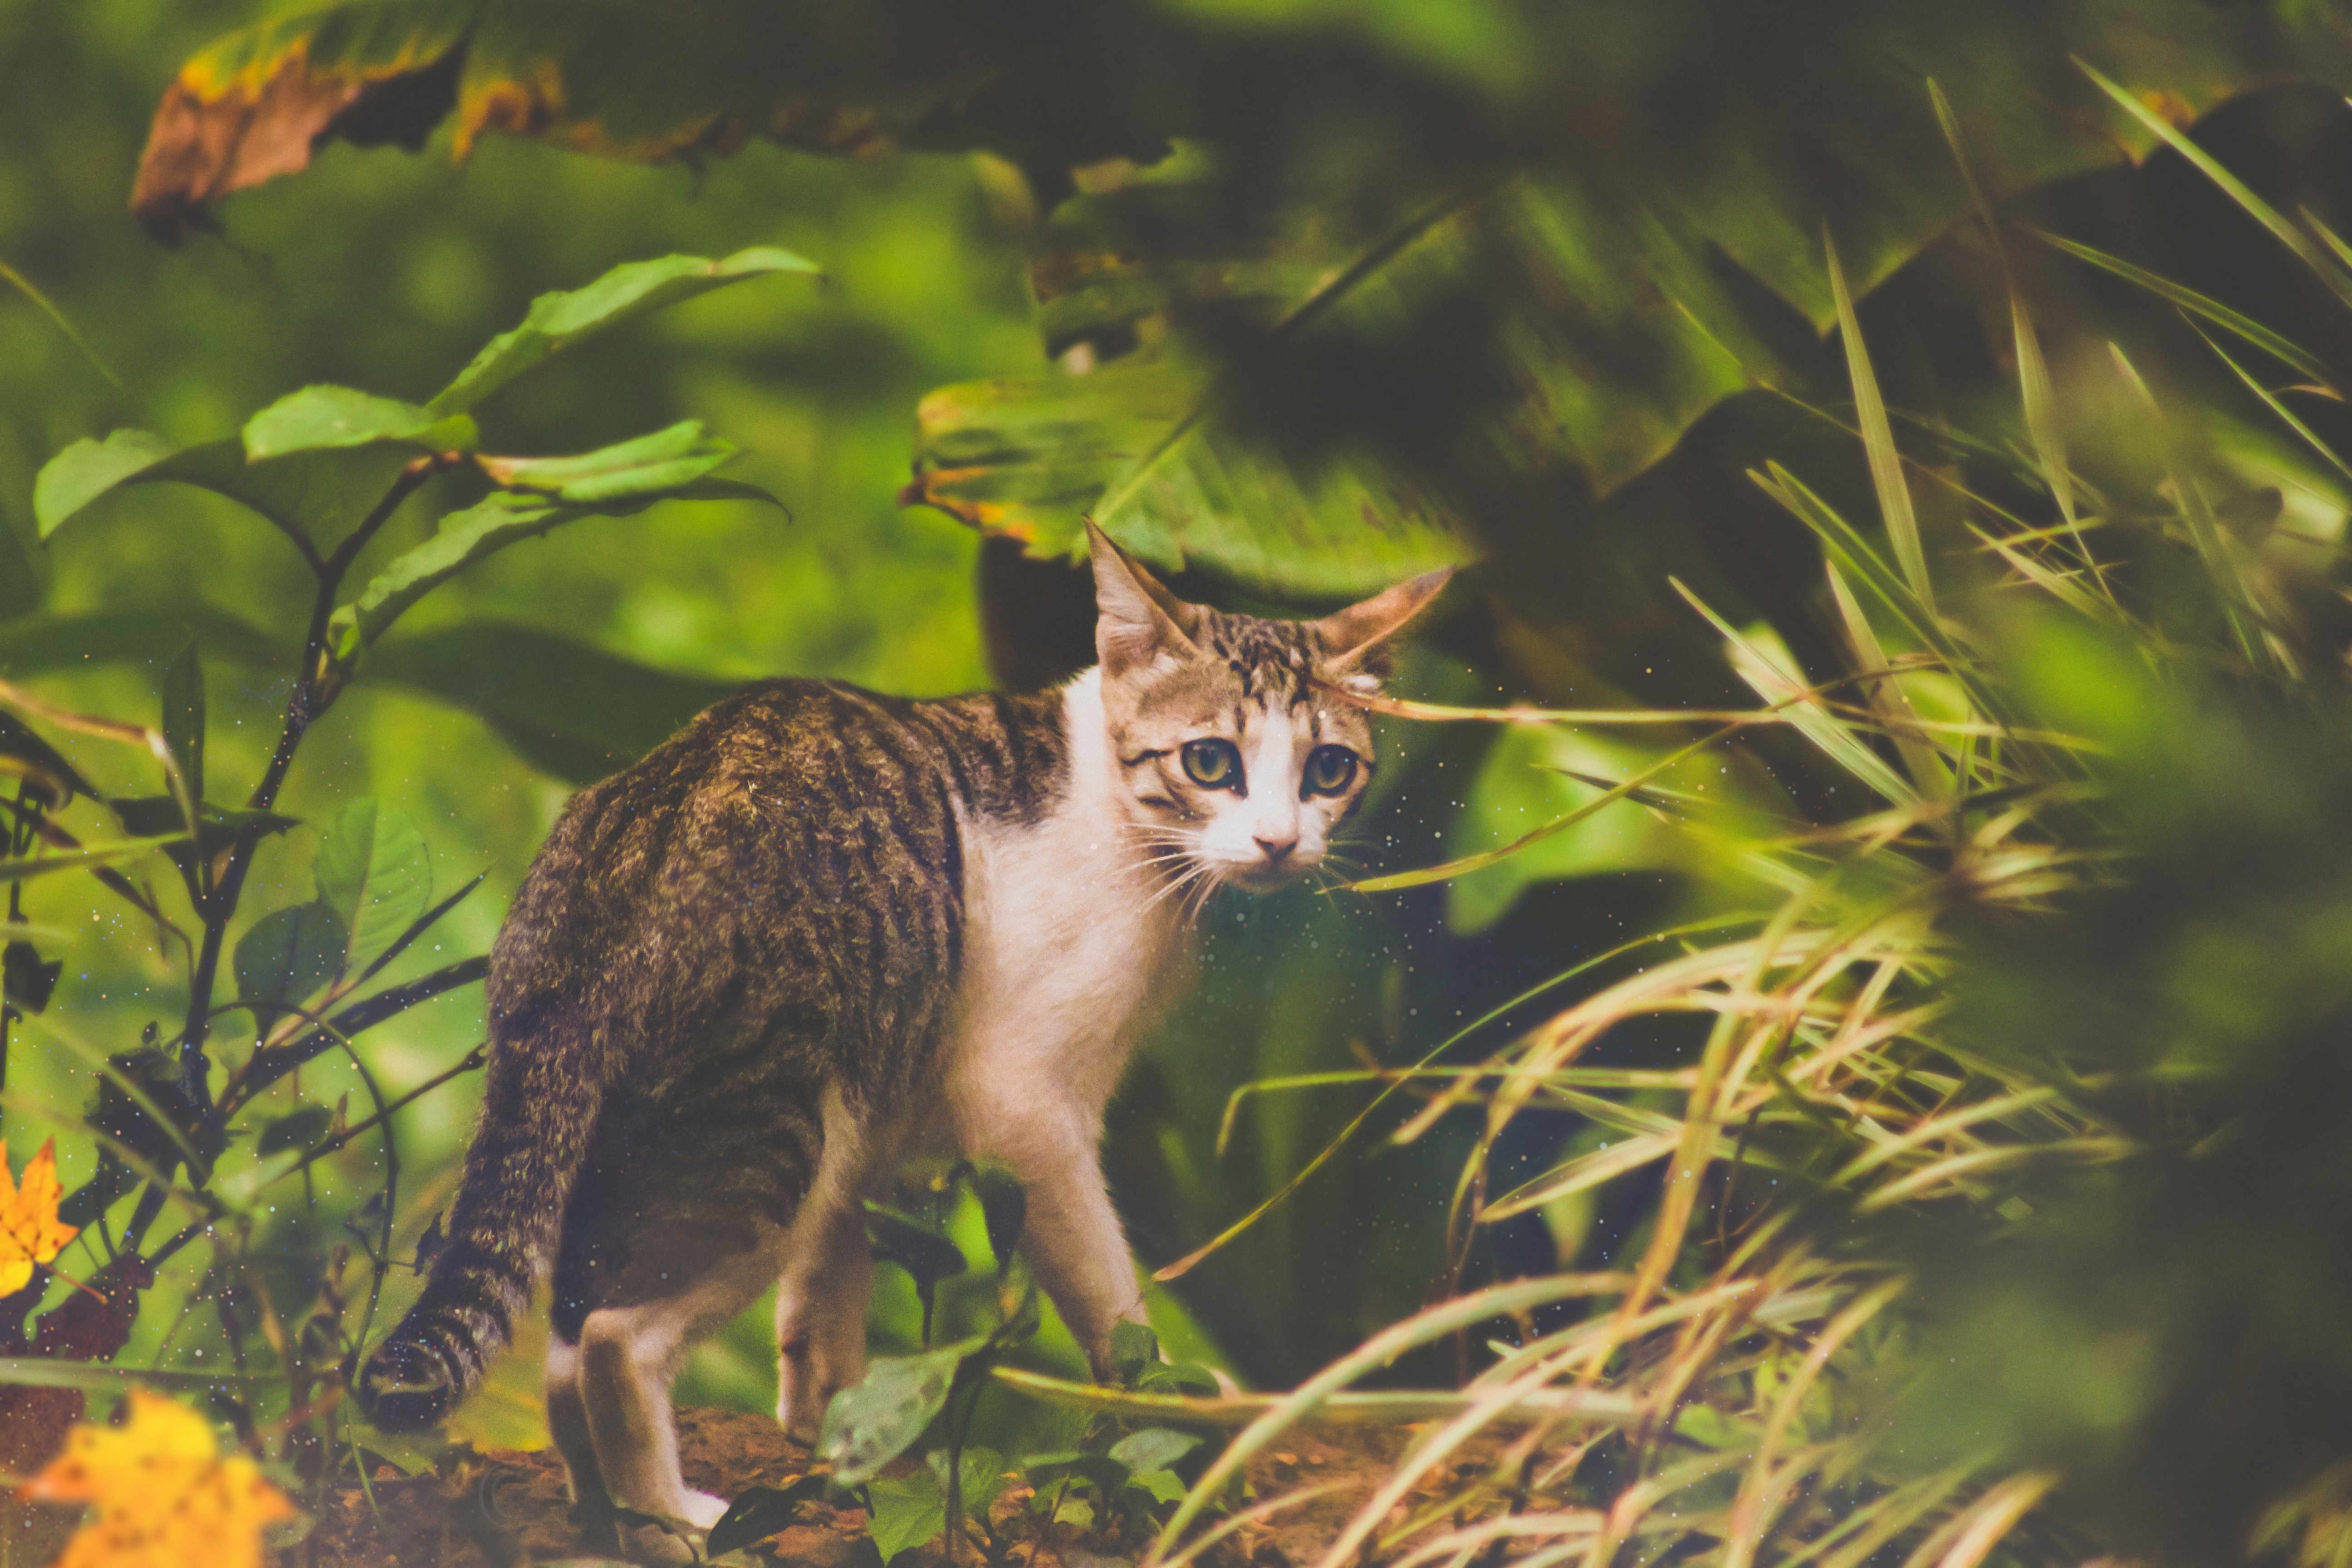
wildlife, cat, mammal, fauna, whiskers, vertebrate, wild cat, small to medium sized cats, cat like mammal, rusty spotted cat